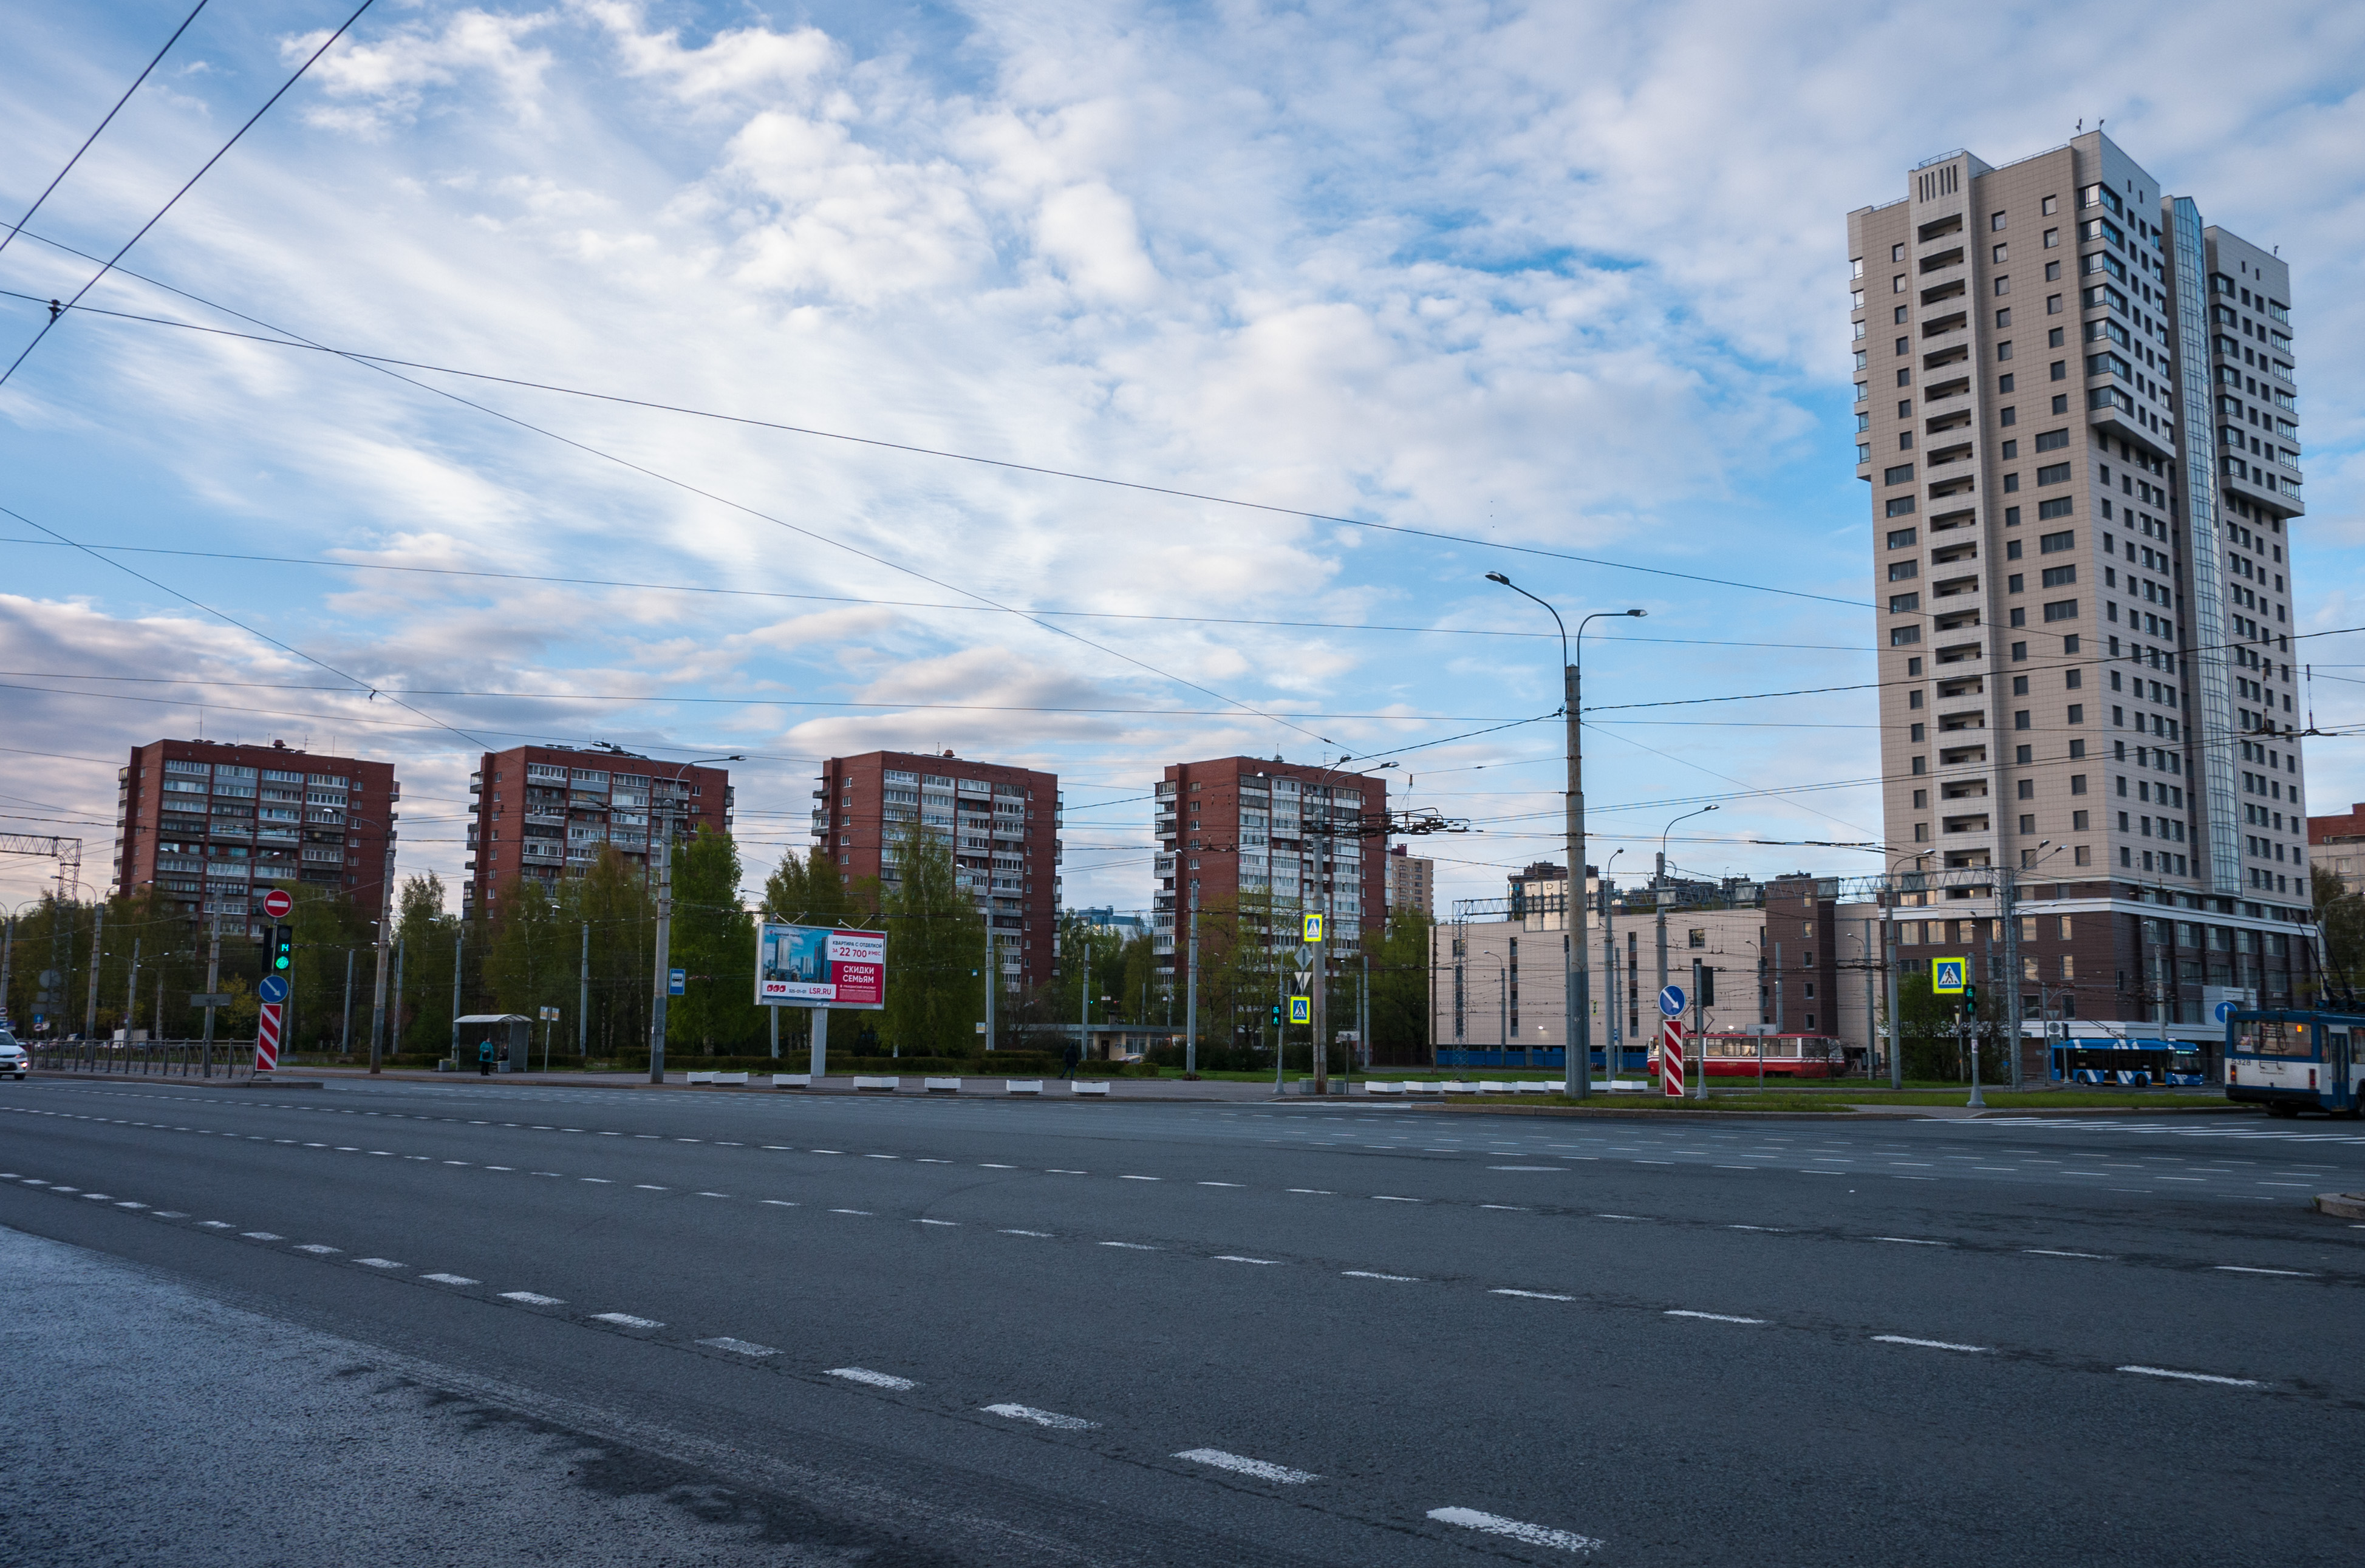
street, sky, metropolitan area, urban area, residential area, city, tower block, daytime, architecture, human settlement, neighbourhood, building, town, landmark, metropolis, road, downtown, transport, mixed use, skyscraper, condominium, morning, infrastructure, thoroughfare, suburb, commercial building, urban design, tree, cityscape, skyline, real estate, apartment, lane, highway, facade, tower, cloud, house, road surface, corporate headquarters, freeway, asphalt